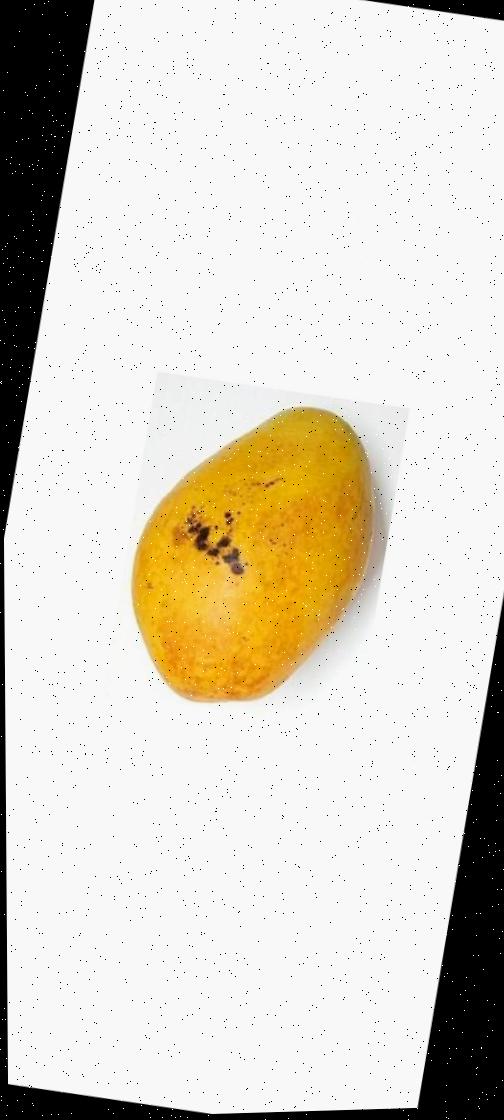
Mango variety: Bari-11